Olga Zilboorg

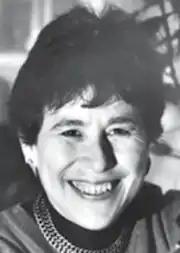
Olga Zilboorg, from a 2017 publication

Olga Zilboorg (June 30, 1933 – April 22, 2017) was an American cellist and music educator, born in Mexico City. She was a founding member of the North Shore Pro Musica chamber ensemble, and a longtime cello teacher on Long Island.